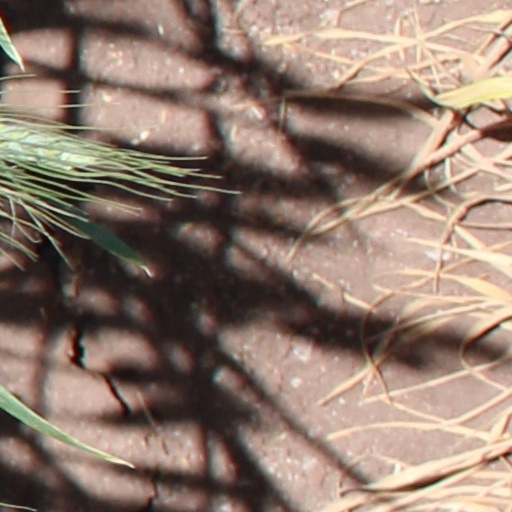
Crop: wheat